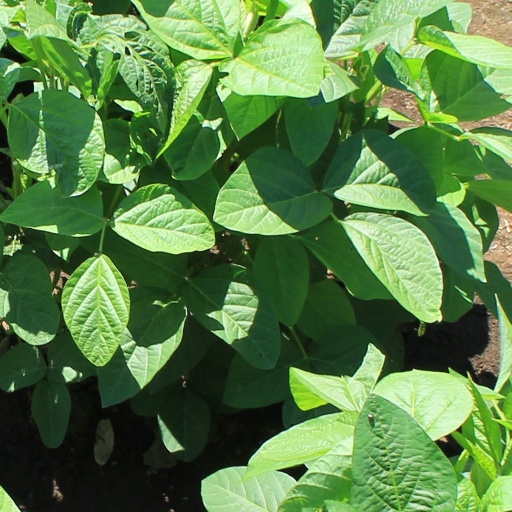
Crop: soybean